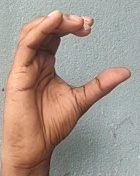
ASL sign: C